Robert S. Davis House

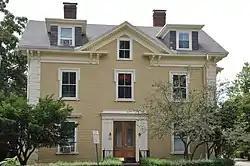

The Robert S. Davis House is a historic house at 50 Stanton Road in Brookline, Massachusetts. Built about 1859 for the scion of a locally prominent family, it is one of the town's best-preserved examples of Italianate architecture. It was listed on the National Register of Historic Places in 1985.